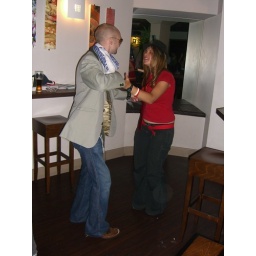
rob halford and jack white in a rock 'n' roll dispute